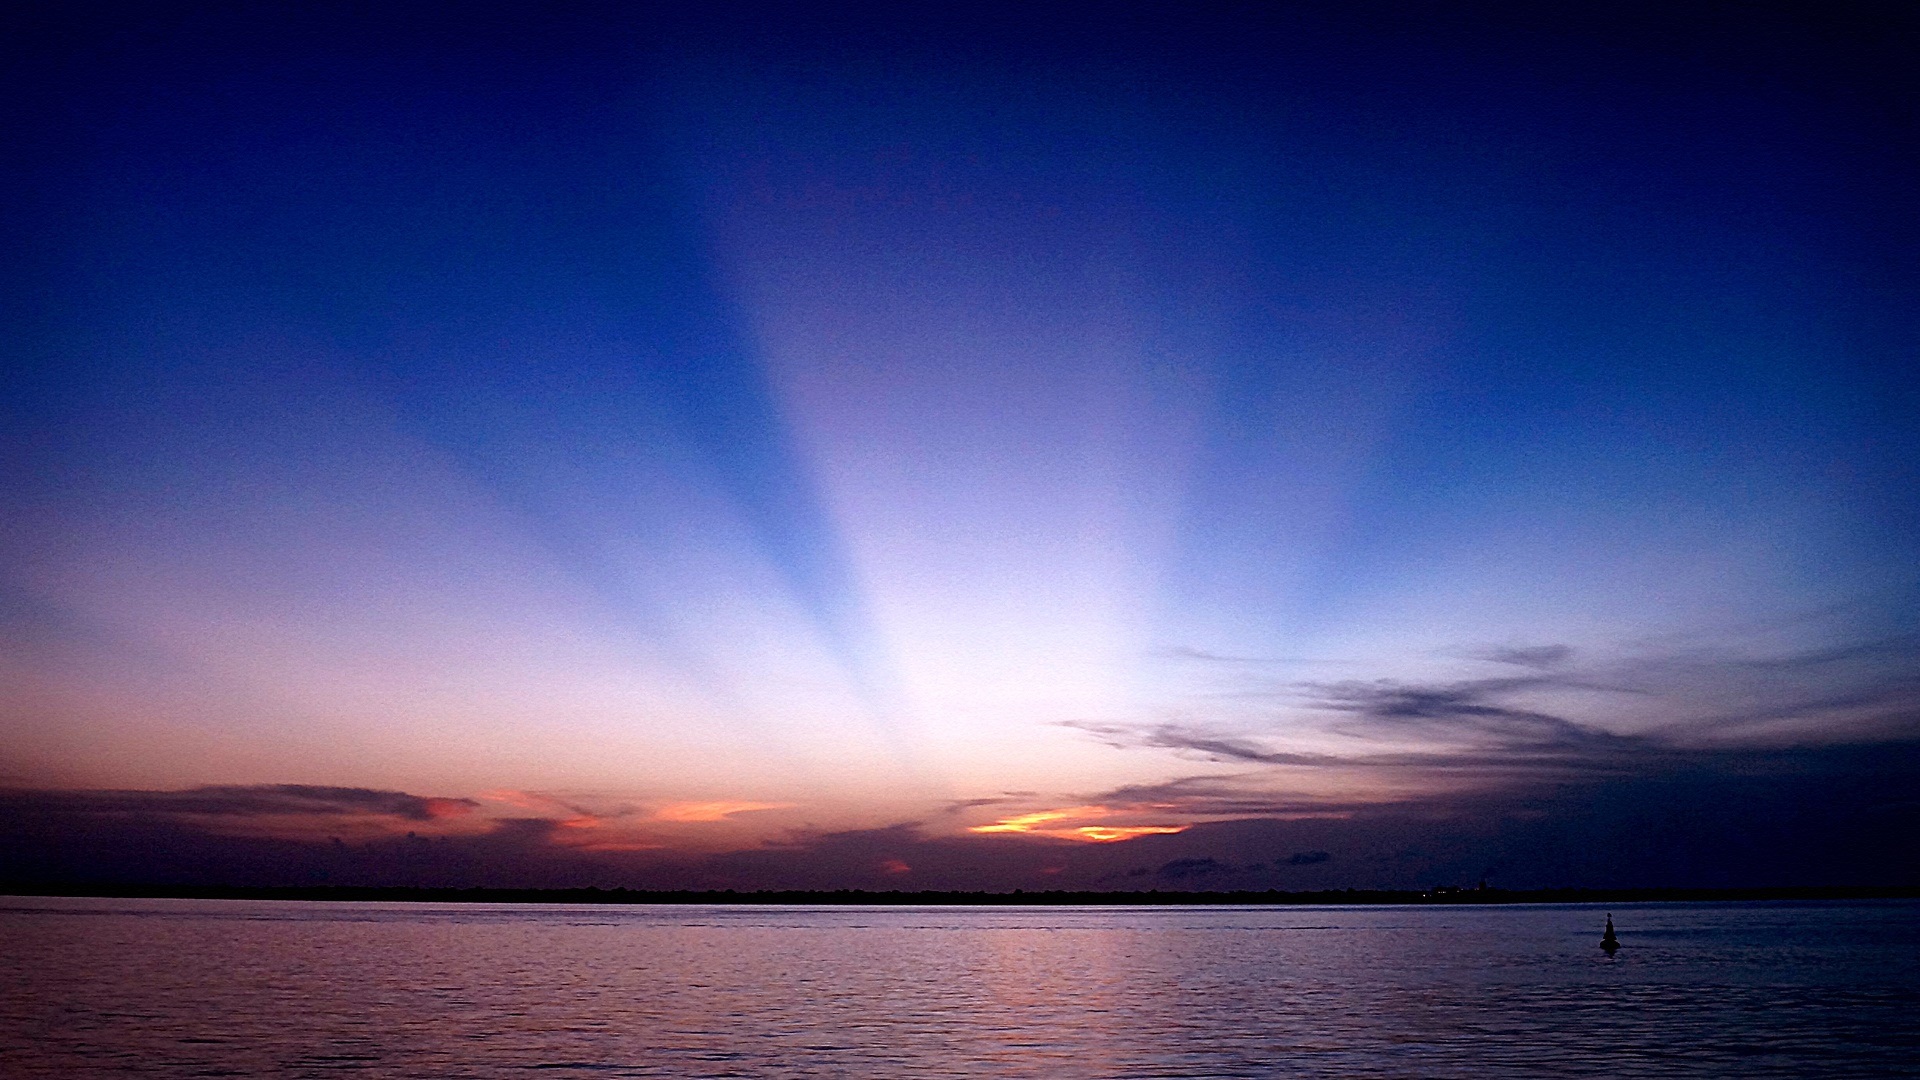
sea, ocean, horizon, cloud, sky, sun, sunrise, sunset, sunlight, morning, dawn, atmosphere, dusk, evening, reflection, bethlehem, afterglow, astronomical object, guajar bay